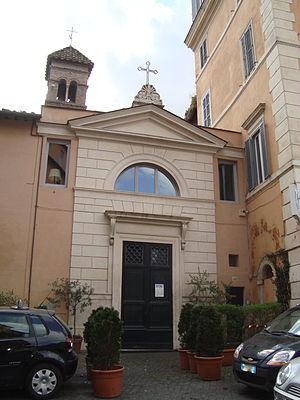
Vue externe de l'église San Benedetto in Piscinula à Trastevere, Rome
L'église San Benedetto in Piscinula est une église romaine située dans le quartier Trastevere sur la piazza in Piscinula. Elle est confiée aux Hérauts de l'Évangile.